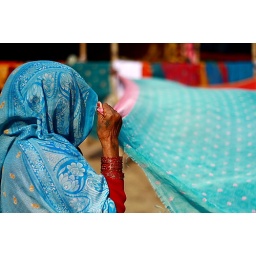
a pilgrim drying her Saree, after a holy bath in river ganges... spotted her in Ganga-sagar transit camp, Kolkata